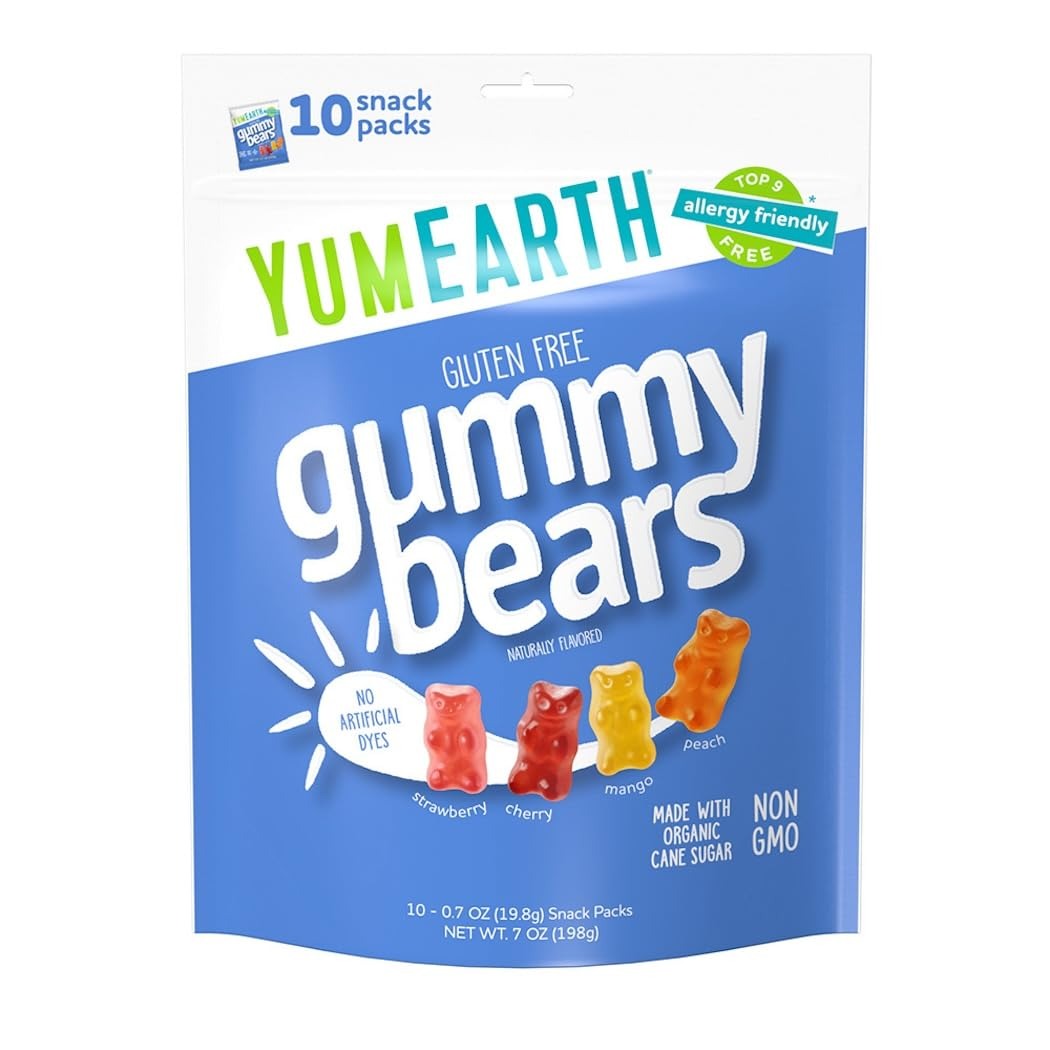
Item Name: YumEarth Organic Fruit Flavored Gummy Bears, 10- .7oz. Snack Packs, Allergy Friendly, Gluten Free, Non-GMO, No Artificial Flavors or Dyes, Assorted
Bullet Point 1: Contains 10 - 0.7 Ounce Resealable Gummy Bear Snack Packs
Bullet Point 2: Free From Top 9 Allergens: Non-GMO, Made with organic ingredients, Gluten-Free
Bullet Point 3: Our Gummy Bears are colored with real fruit and vegetables juices, no high fructose corn syrup or artificial dyes here.
Bullet Point 4: Flavor: Strawberry, Cherry, Mango, and Peach
Bullet Point 5: At YumEarth, we make delicious, allergy-friendly treats that everyone can enjoy. Our yummy snacks are perfect for class parties, school snacks and lunch snacks
Value: 7.0
Unit: Ounce

Price: 8.59